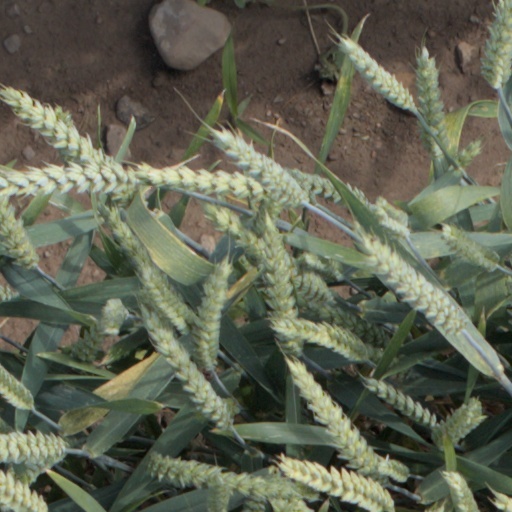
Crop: wheat